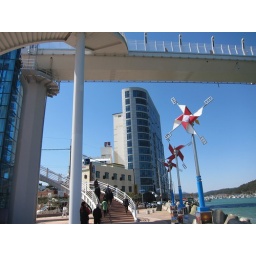
Close up of walking bridge over channel at Jin Ha beach